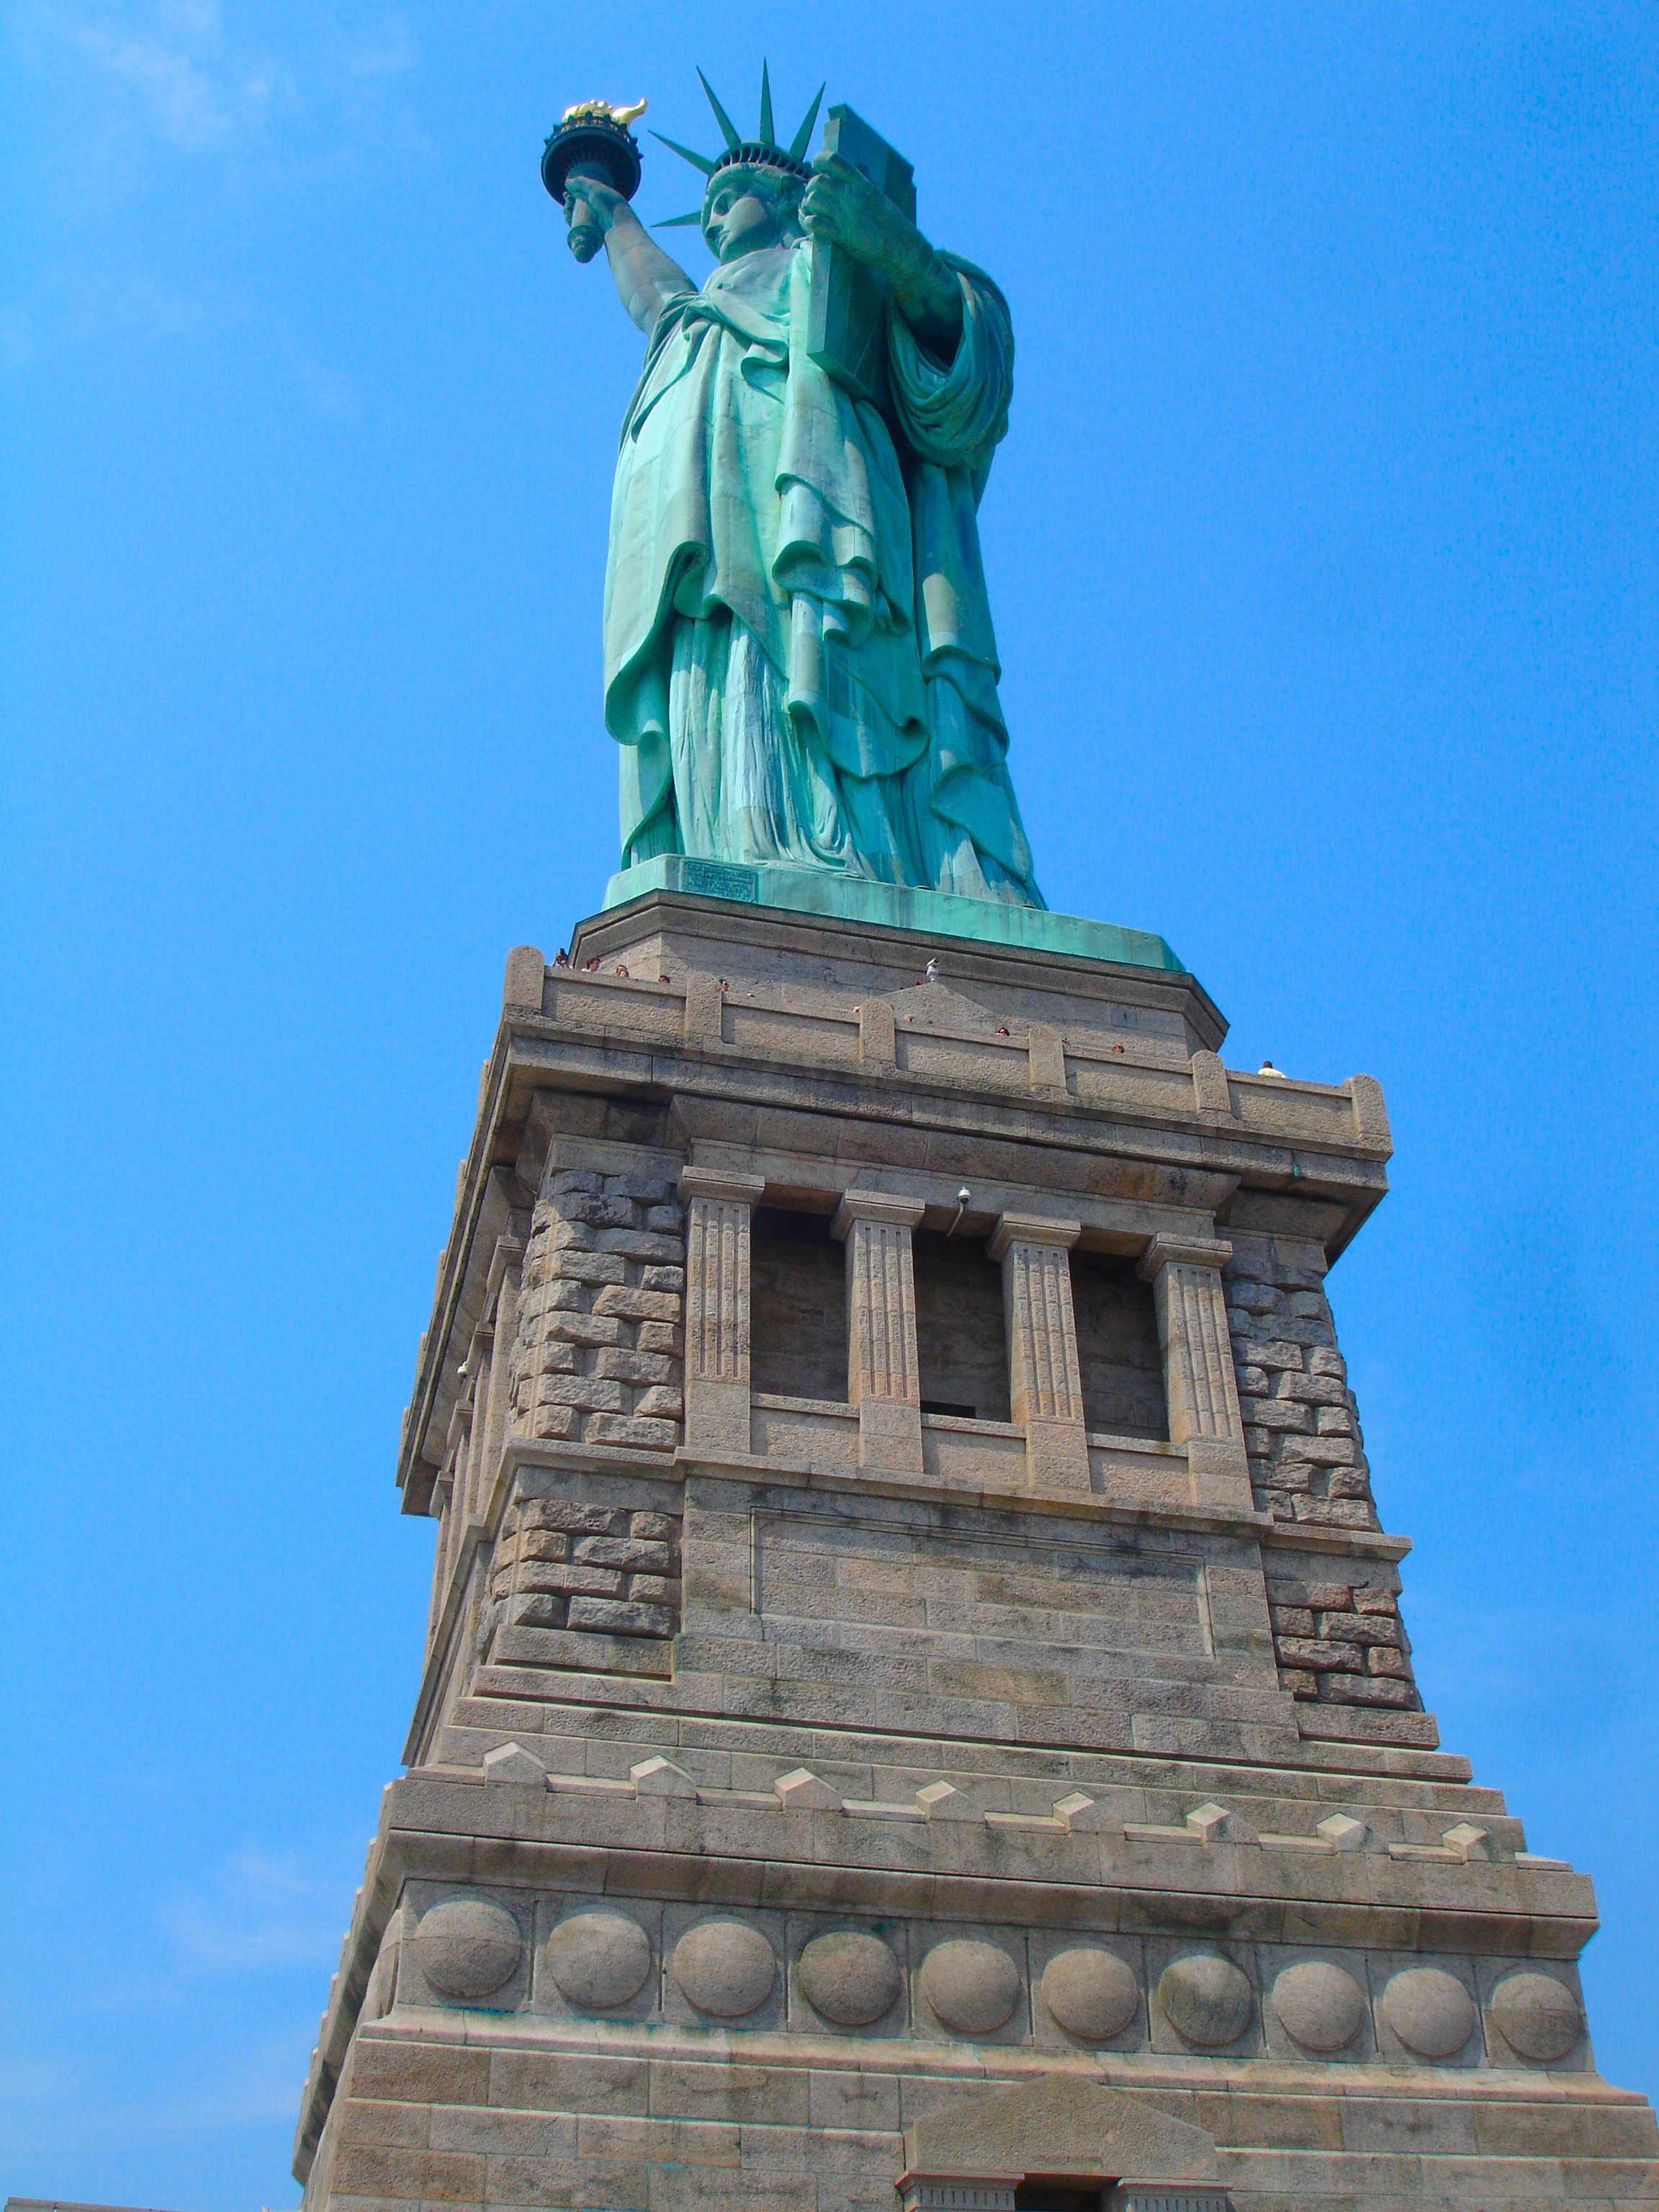
manhattan, new york city, monument, statue, statue of liberty, tower, america, landmark, freedom, united states, sculpture, art, temple, ancient history